Merlot

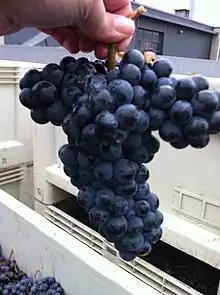
Cabernet Franc, one of the parent varieties of Merlot.

In the late 1990s, researchers at the University of California, Davis, showed that Merlot is an offspring of Cabernet Franc and is a half-sibling of Carménère, Malbec, and Cabernet Sauvignon. The identity of the second parent of Merlot wouldn't be discovered till the late 2000s when an obscure and unnamed variety, first sampled in 1996 from vines growing in an abandoned vineyard in Saint-Suliac in Brittany, was shown by DNA analysis to be the mother of Merlot.